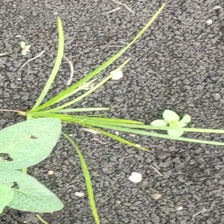
Weed species: Lavhala_(Cyperus_Rotundus)